The Descent from the Cross (Rembrandt, 1633)

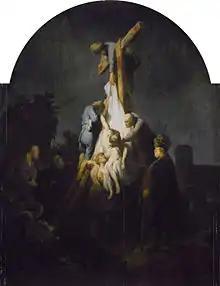
"The Descent from the Cross"

The Descent from the Cross is a 1633 painting of the Descent from the Cross by Rembrandt. It is now in the Alte Pinakothek in Munich. It is a companion piece to Rembrandt's later "The Raising of the Cross".